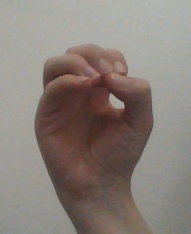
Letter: ha